2018 Tour of Flanders

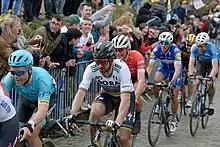
A group containing ("from left to right") Michael Valgren, Peter Sagan, Jasper Stuyven, Philippe Gilbert, Oliver Naesen, and Wout van Aert during the race

As the Tour of Flanders was a UCI World Tour event, all eighteen UCI WorldTeams were invited automatically and obliged to enter a team in the race. Seven UCI Professional Continental teams competed, completing the 25-team peloton.